The Langham (apartment building)

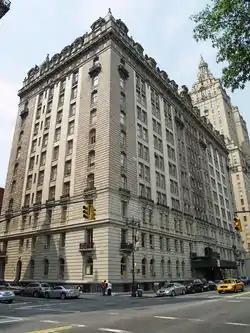

The Langham is a luxury apartment building located at 135 Central Park West on the Upper West Side of Manhattan, New York City. After the site was unused for more than 15 years, the building was constructed between 1905 and 1907. Built at a cost of US $2 million, the structure included modern amenities, such as an ice maker in every apartment. The building was designed in the French Second Empire style by architects Clinton and Russell. It was listed as a contributing property to the federal government designated Central Park West Historic District on November 9, 1982.